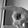
ASL letter: P